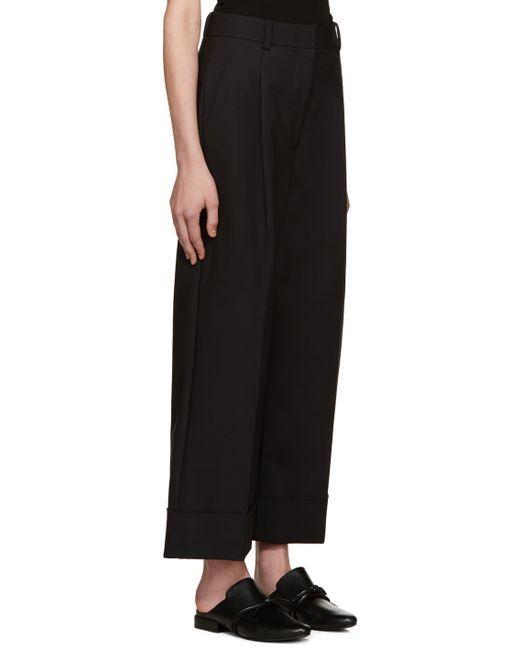
Frauen lange formale schwarze Hose mit weitem Bein